Sri Lanka Armed Forces

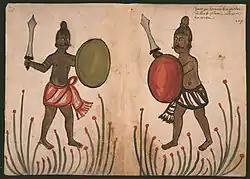
Sinhala warriors of the 16th century, from a contemporary Portuguese codex

Sri Lanka has a military history going back to more than 2000 years. The roots of the modern Sri Lankan military lead back to the colonial era when the Portuguese, Dutch and British established local militias to support their wars against the local Kingdoms. The British created the Ceylon Rifle Regiment during the Kandyan wars. Although it had natives in its ranks, it was largely composed of Malays. It was disbanded in 1873.